Ritterhaus Bubikon

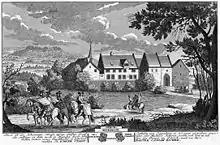
Bubikon commandry in 1742, drawing by David Herrliberger

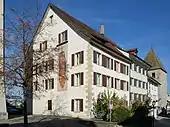
so-called "Bubikerhaus" of the convent in Rapperswil, adjacent to the "Brenyhaus" nearby the Rapperswil Castle

The commandry's inhabitants was granted Burgrecht by the neighbouring town of Rapperswil, later by the city of Zürich. During the Reformation in Zürich and the riots in the Herrschaft Grüningen against the feudal owners of the lands cultivated by the farmers and their families, Johannes Stumpf, the prior of the commandry at the time, supported its secularization and those of the neighbouring Rüti Abbey in spring 1525. The lands partially became the property of the city of Zürich when the convent was secularized in 1528 (convent) respectively 1798 (commandry).